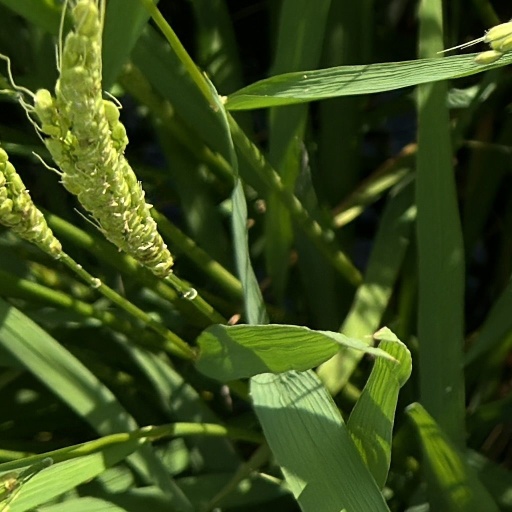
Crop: rice